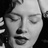
Emotion: sad